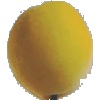
Label: Peach 2